W. Somerset Maugham

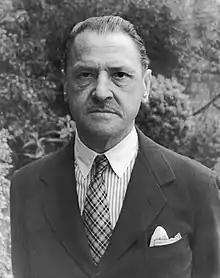
Maugham by Carl Van Vechten, 1934

William Somerset Maugham (25 January 1874 – 16 December 1965) was an English writer, known for his plays, novels and short stories. Born in Paris, where he spent his first ten years, Maugham was schooled in England and went to a German university. He became a medical student in London and qualified as a physician in 1897. He never practised medicine, and became a full-time writer. His first novel, "Liza of Lambeth" (1897), a study of life in the slums, attracted attention, but it was as a playwright that he first achieved national celebrity. By 1908 he had four plays running at once in the West End of London. He wrote his 32nd and last play in 1933, after which he abandoned the theatre and concentrated on novels and short stories.